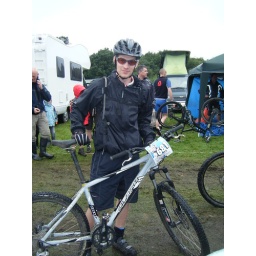
Hit the North 12 hour endurance mountain bike race. Held in Manchester, Sat July 19th 2008